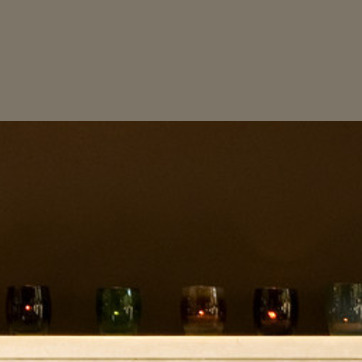
Material: painted